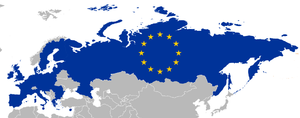
Les relations entre la fédération de Russie et l'Union européenne sont établies en 1991 après la dissolution de l'URSS.